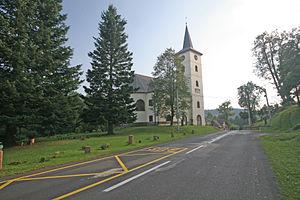
Zlatá Olešnice est une commune du district de Trutnov, dans la région de Hradec Králové, en Tchéquie. Sa population s'élevait à 202 habitants en 2018.